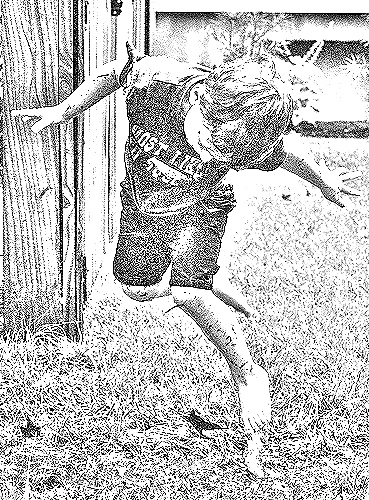
Portrait style: Sketch Portrait